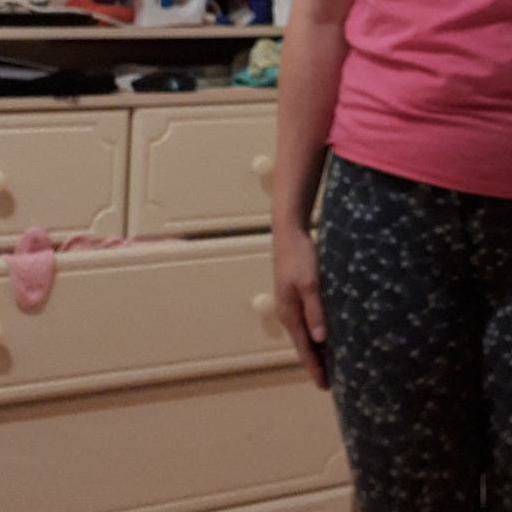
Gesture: no_gesture